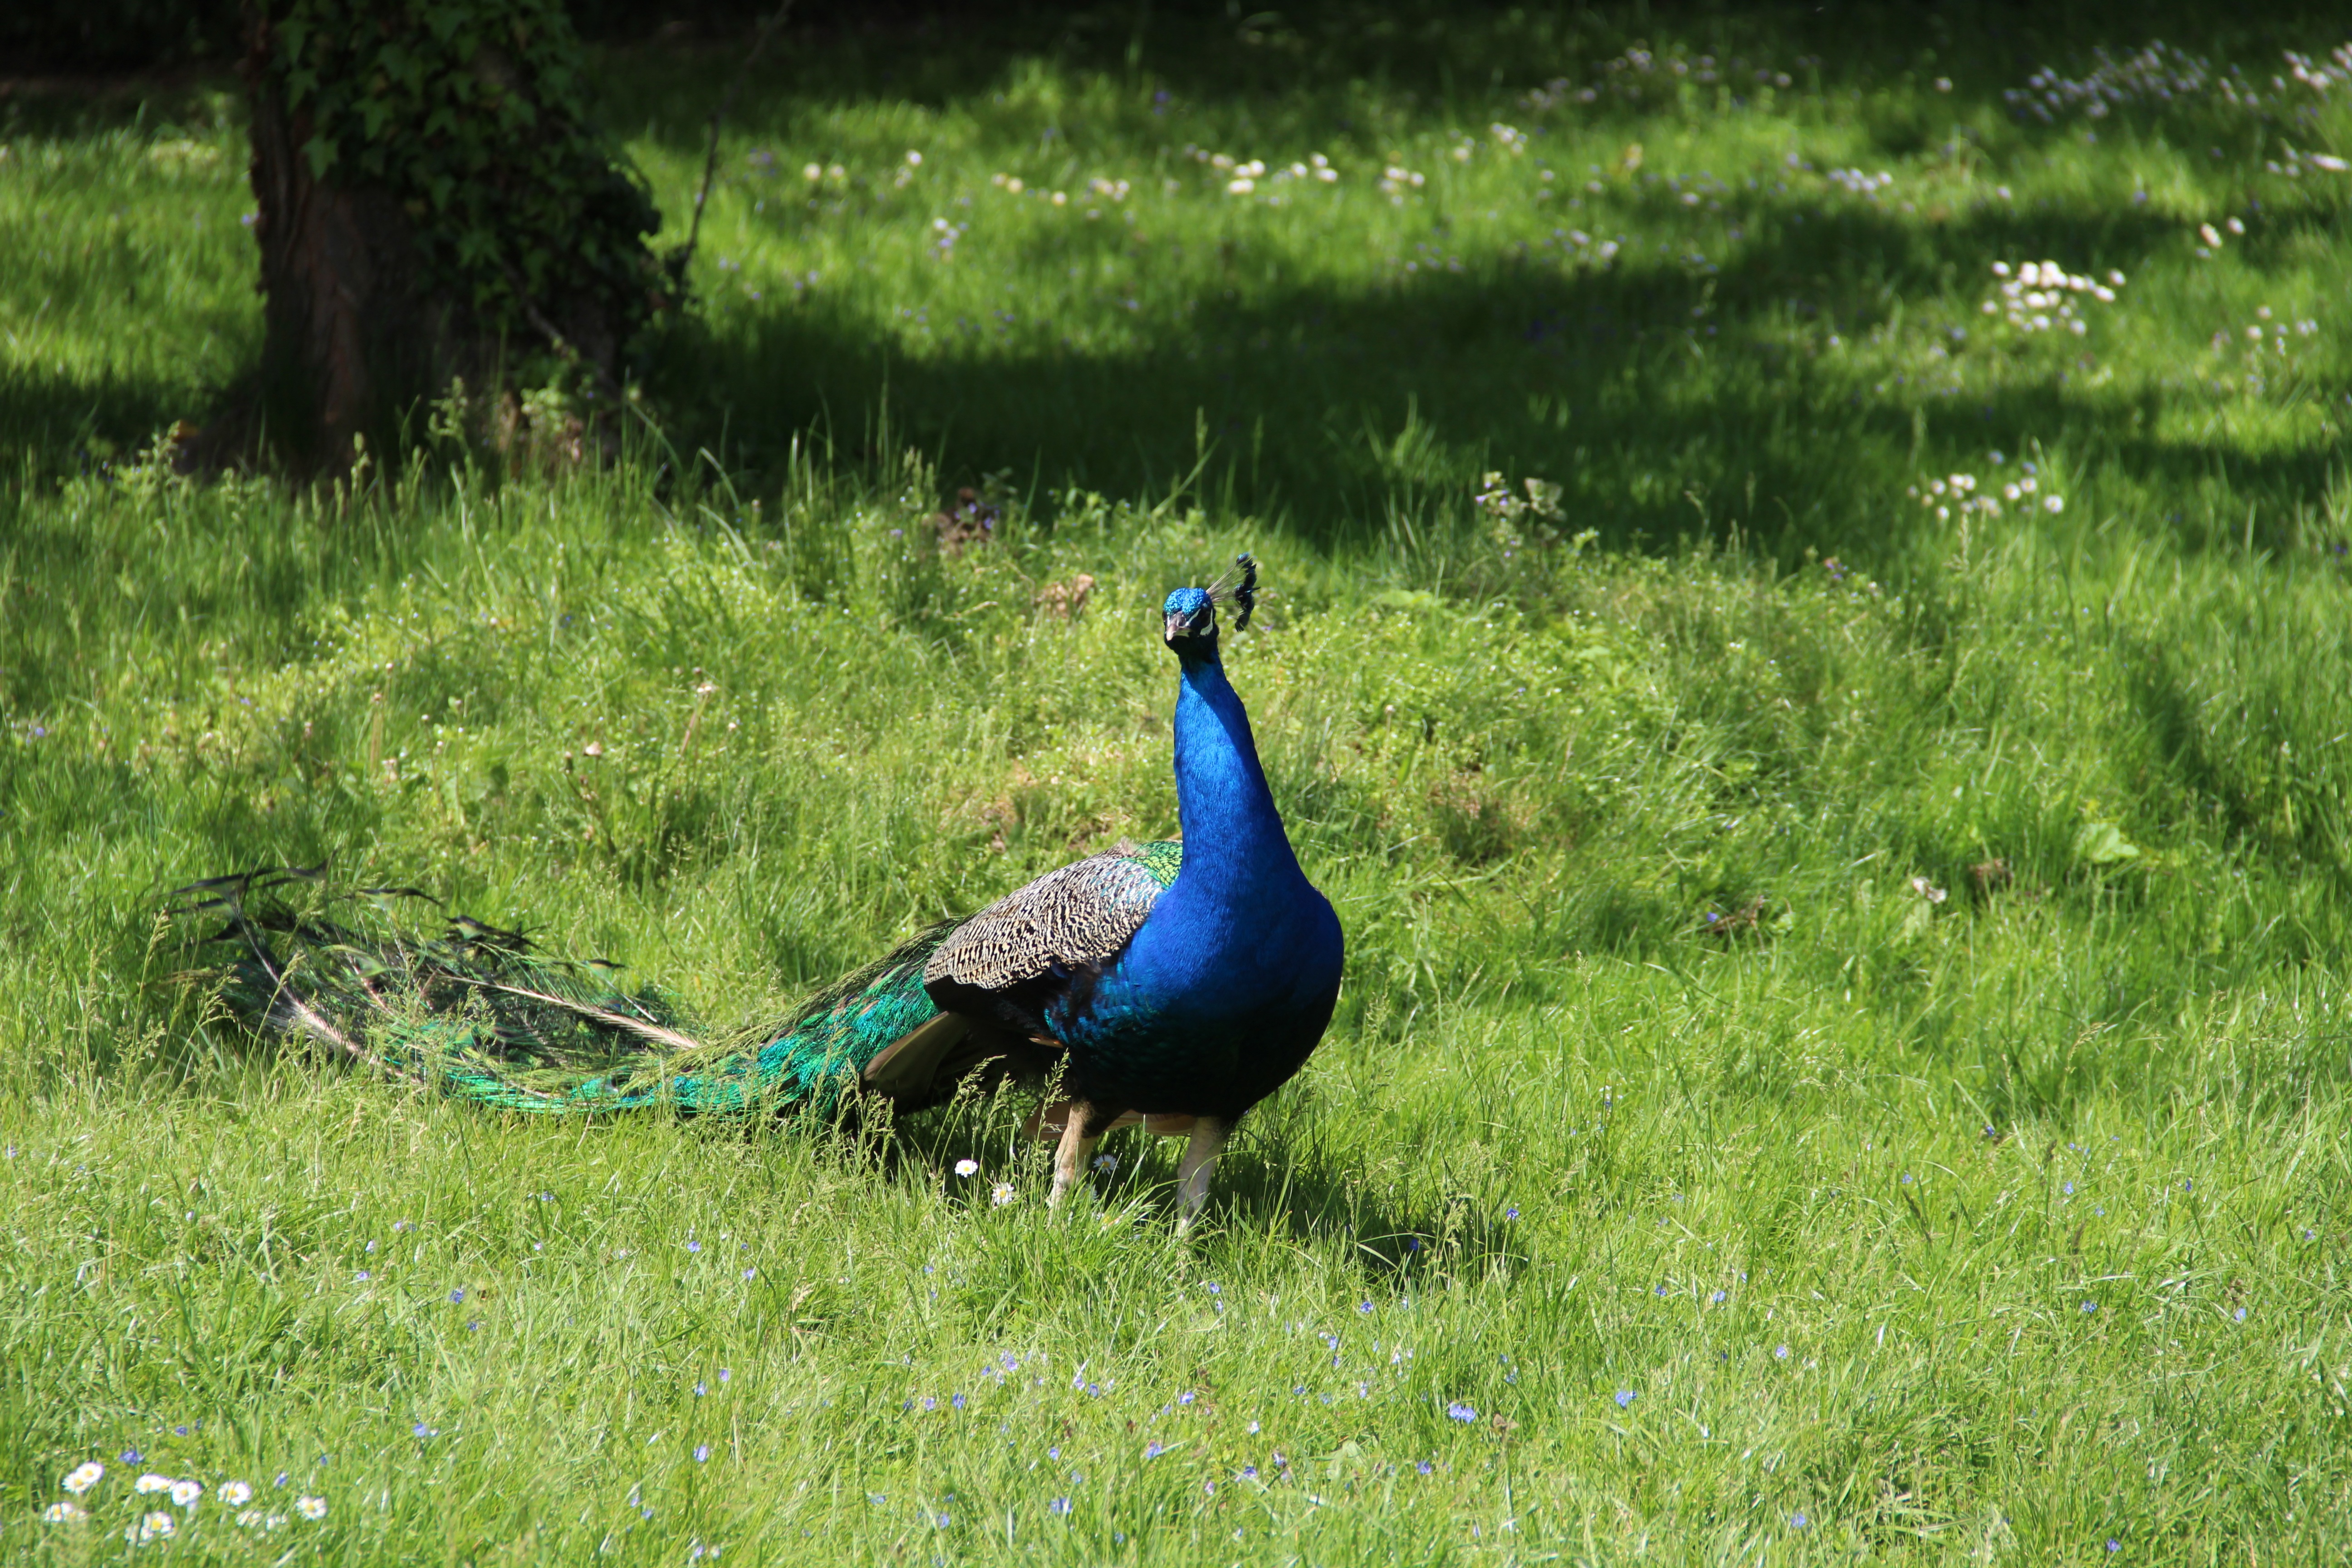
bird, lawn, prairie, wildlife, fauna, peacock, pheasant, galliformes, vertebrate, peafowl, phasianidae